Peter Bore

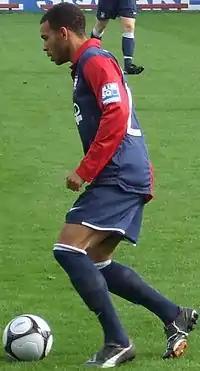
Bore playing for York City in 2008

He signed an initial one-month loan deal at York City in the Conference Premier on 1 September 2008. He made his debut a day later as a 56th-minute substitute in a 1–1 draw with Mansfield Town and started in the 2–0 victory against Woking four days later. He returned to Grimsby from his loan spell several days early after making four appearances for York. He made his return for Grimsby in a 1–1 draw against Wycombe Wanderers, during which he forced a Nick Hegarty shot over the line, giving the side the lead after 41 seconds. Two games later against Luton Town, Bore put Grimsby in the lead after scoring from a loose ball after 40 seconds, in a match that eventually finished as a 2–2 draw.